Plačkovica

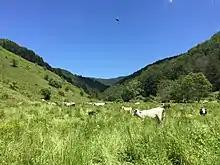
Plackovica mountain valley below the highest peak Lisec

Geological components of Plačkovica are mainly granite and marble.